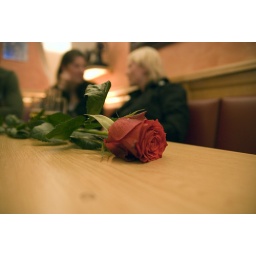
red rose in a bar